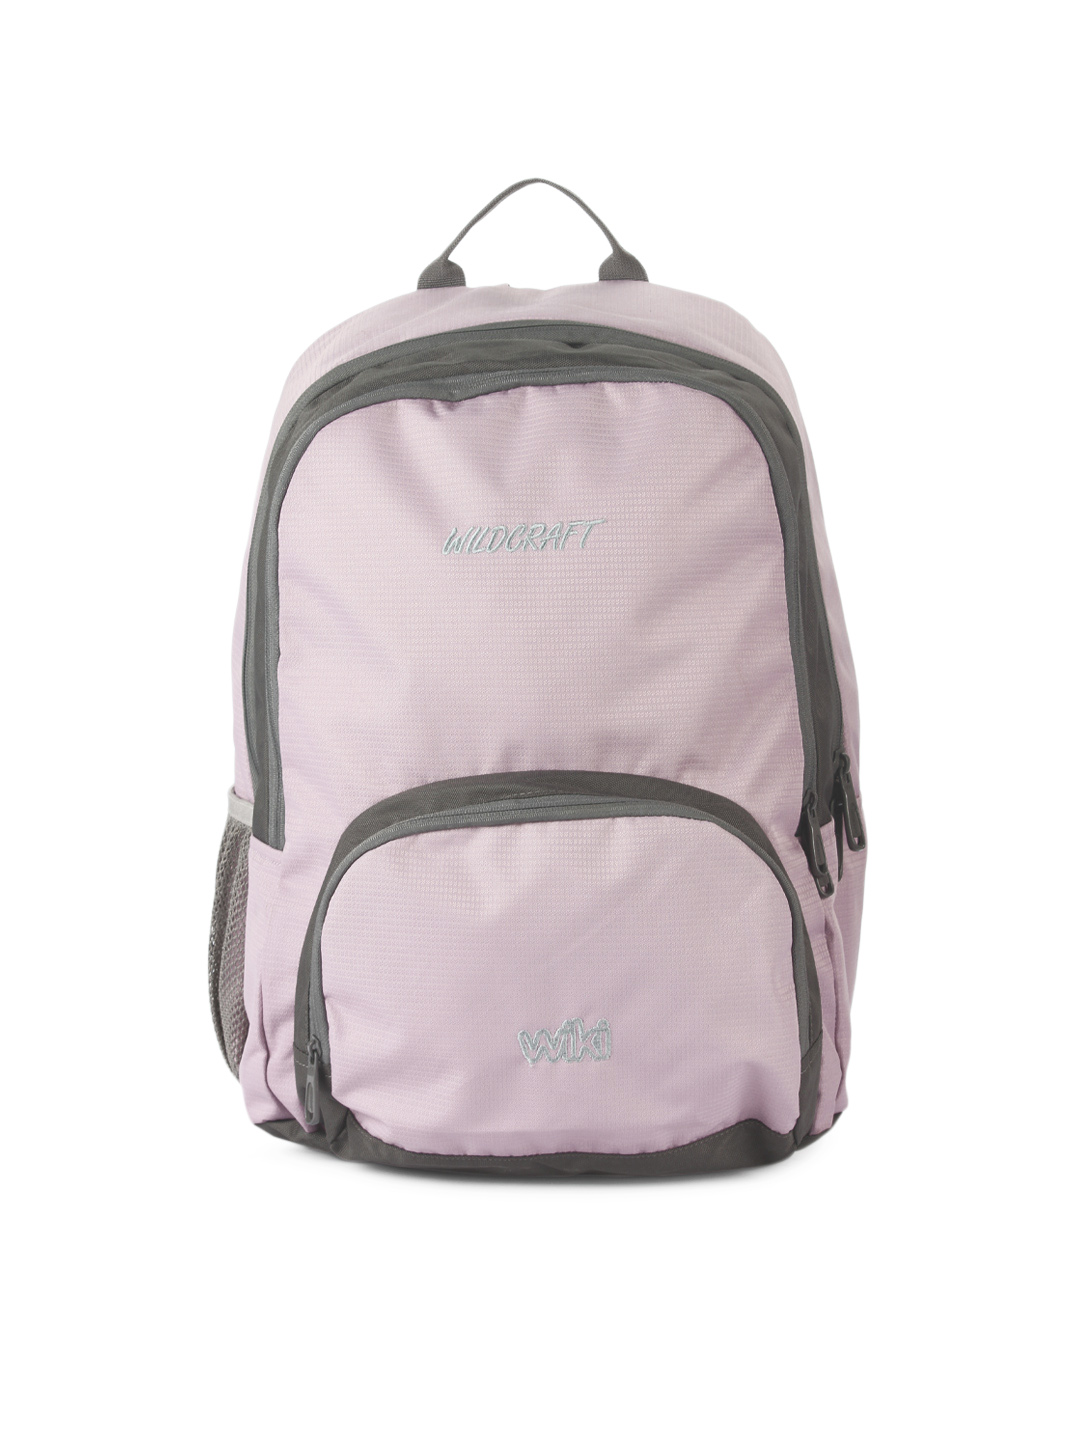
Wildcraft Women Pink Backpack
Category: Accessories / Bags / Backpacks
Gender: Women
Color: Pink
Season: Summer 2015
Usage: Casual